Mandarin Chinese profanity

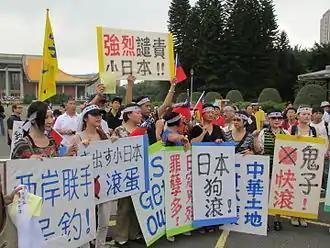
Demonstrators in Taiwan host signs telling "Japanese devils" to "get out" of the Diaoyutai Islands following an escalation in disputes in 2012.

There are various circumlocutions in Mandarin Chinese for homosexual, and the formal terms are recent additions just as is the direct translation of "masturbation" (hand soiling). The words listed below are generally not regarded as being profane.